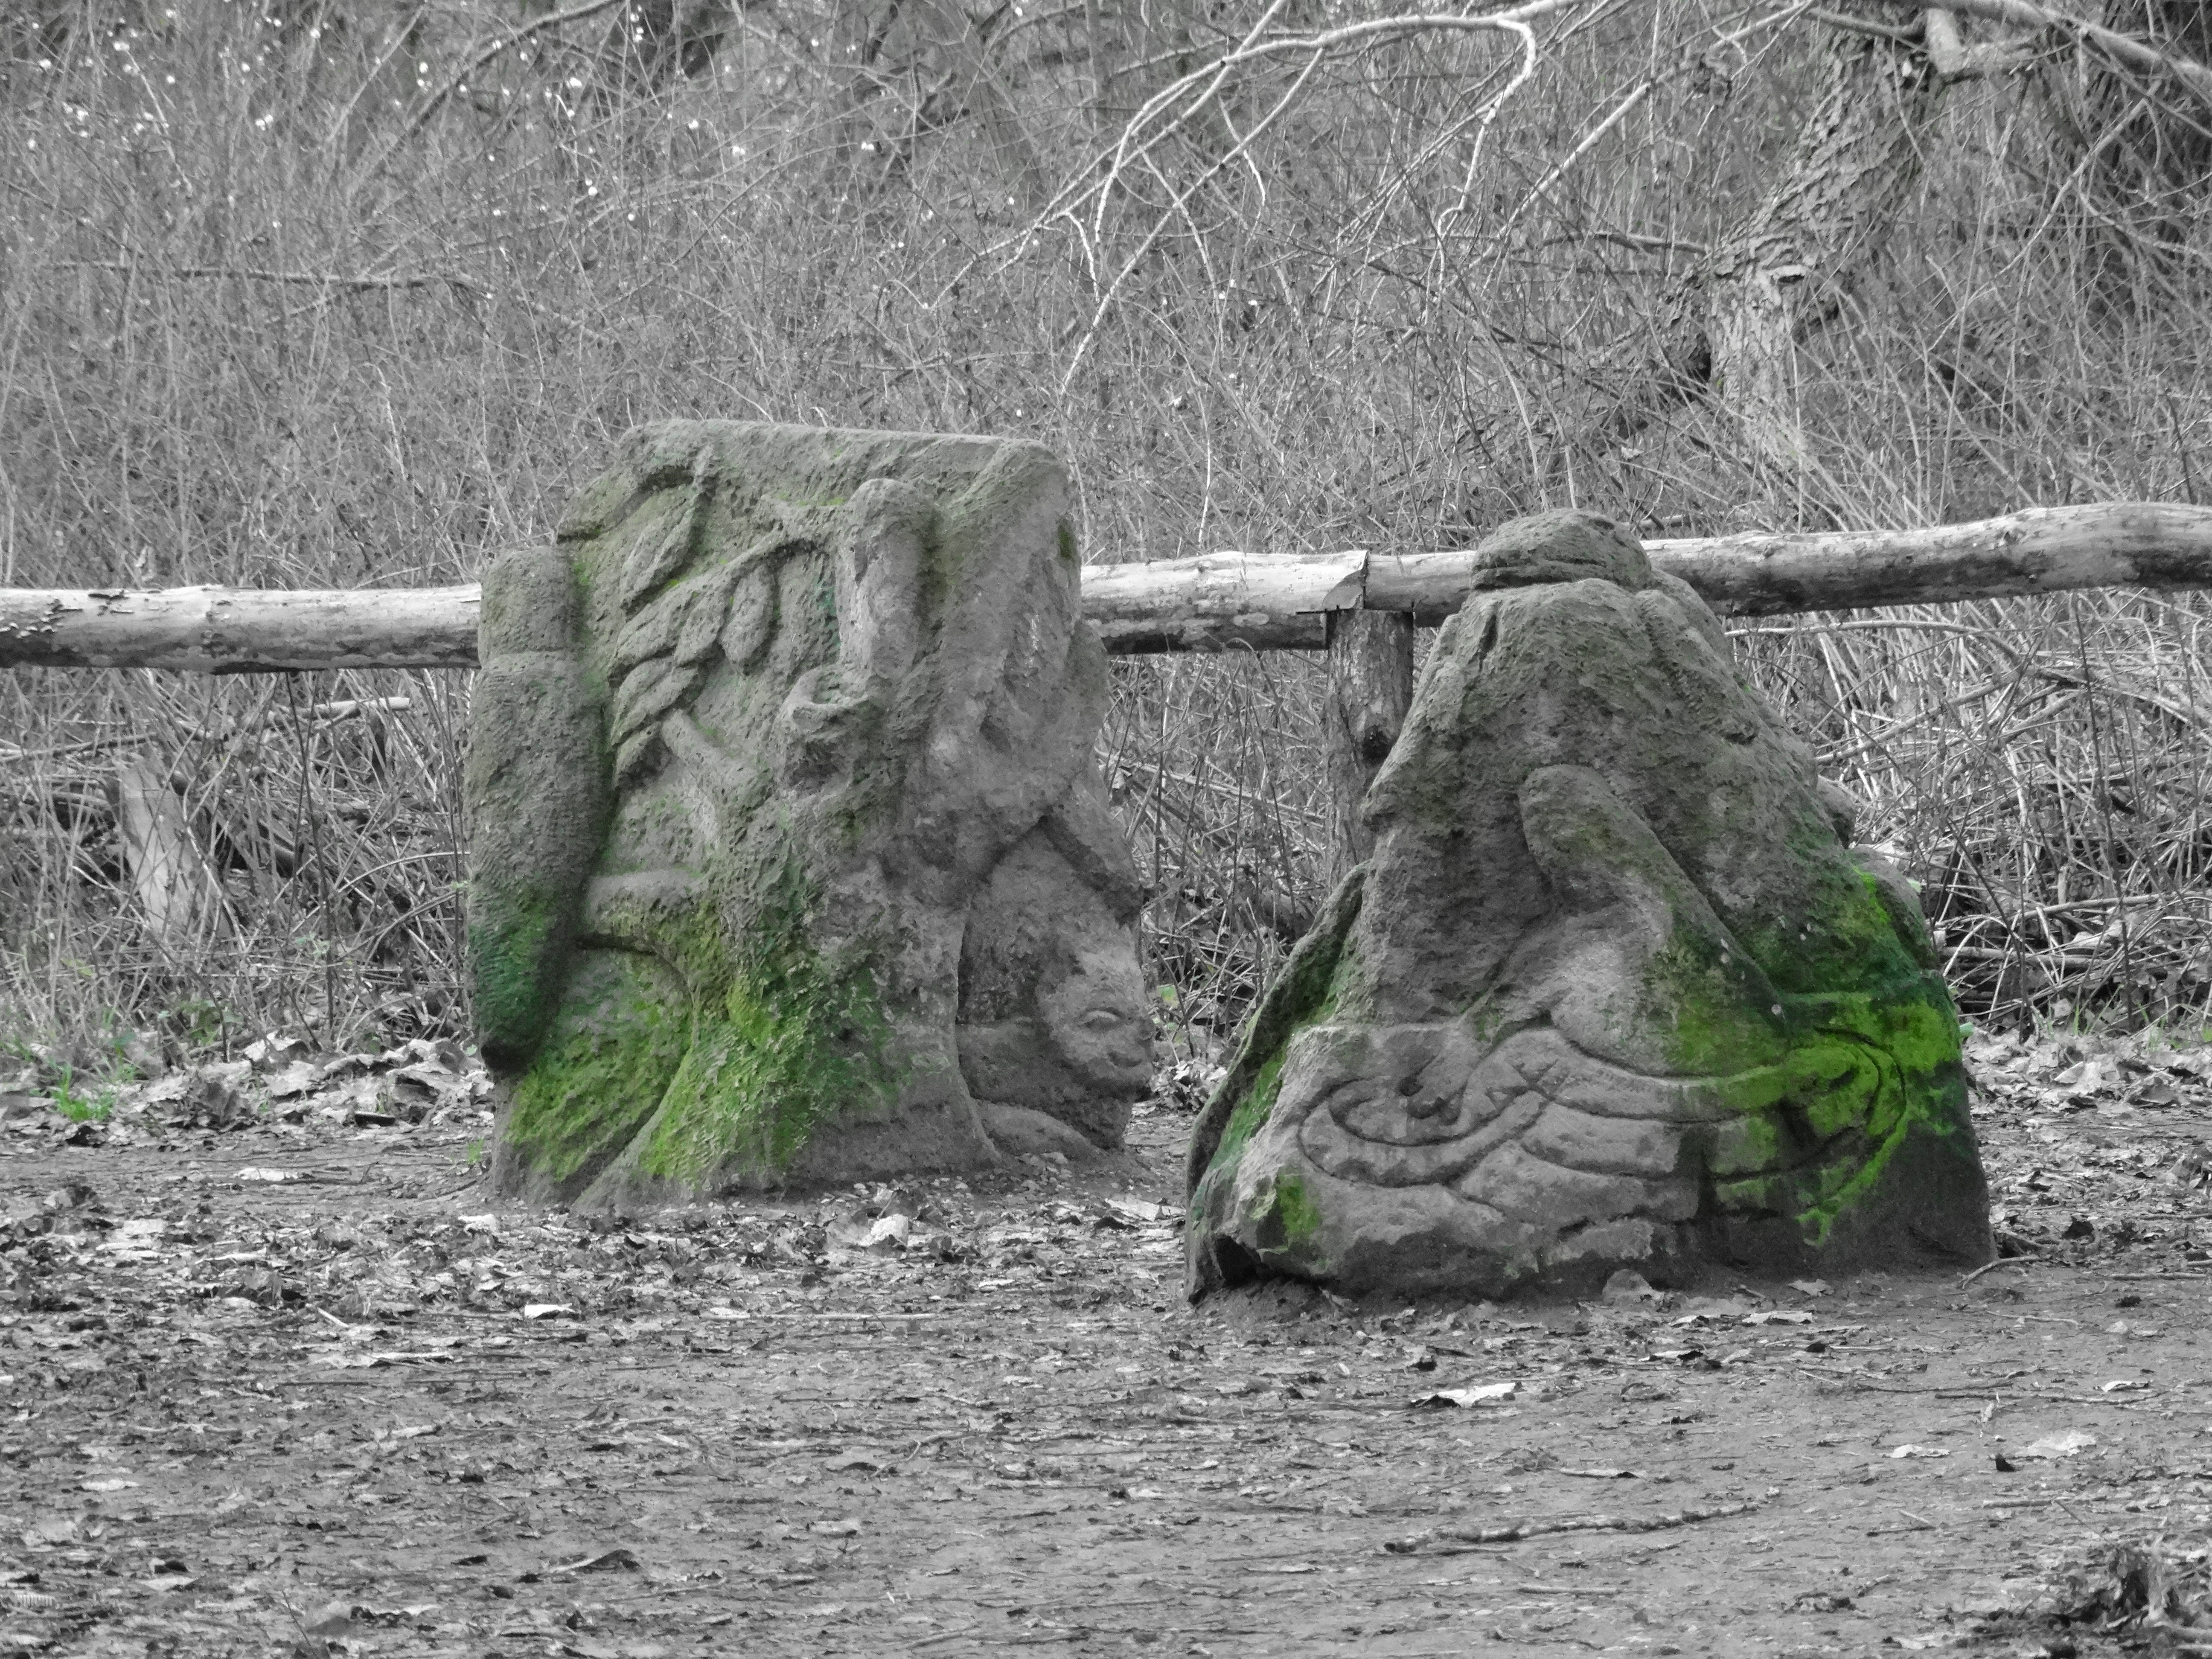
tree, forest, trail, jungle, mud, storm, trees, sculpture, damage, away, force of nature, overturned, storm damage, canceled, natural force of nature